Wat Phra Dhammakaya

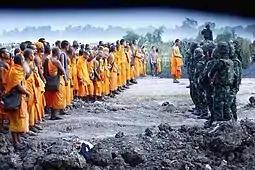

The temple came under heavy scrutiny again after the 2014 coup d'état. Following the coup, the new military junta set up a National Reform Council, with a religious committee seeking to make several changes in the Thai Saṅgha. These changes were led by former senator Paiboon Nititawan, monk and former infantryman, then a monk and former infantryman Phra Buddha Issara, and former Wat Phra Dhammakaya monk Mano Laohavanich. Senator Paiboon led a failed attempt to reopen the 1999 case of Luang Por Dhammajayo's alleged land embezzlement. Phra Suwit objected to the nomination of Somdet Chuang Varapuñño, the monk who ordained Luang Por Dhammajayo, as the next Supreme Patriarch of Thailand, and successfully held a petition to stop it. Meanwhile, Mano Laohavanich began appearing extensively in Thai media criticizing Wat Phra Dhammakaya, former Thai Rak Thai party members, and various groups the junta was generally seen as opposed to.